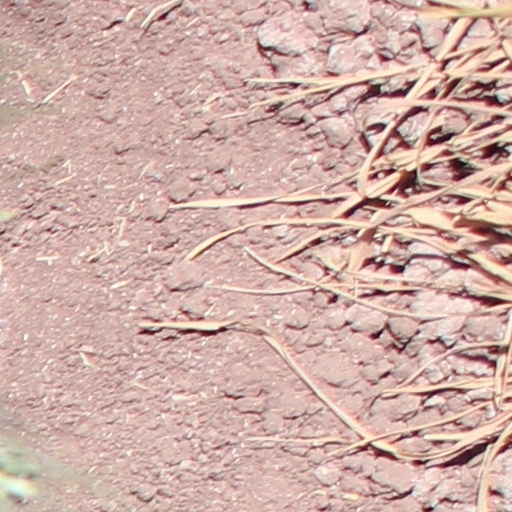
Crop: wheat